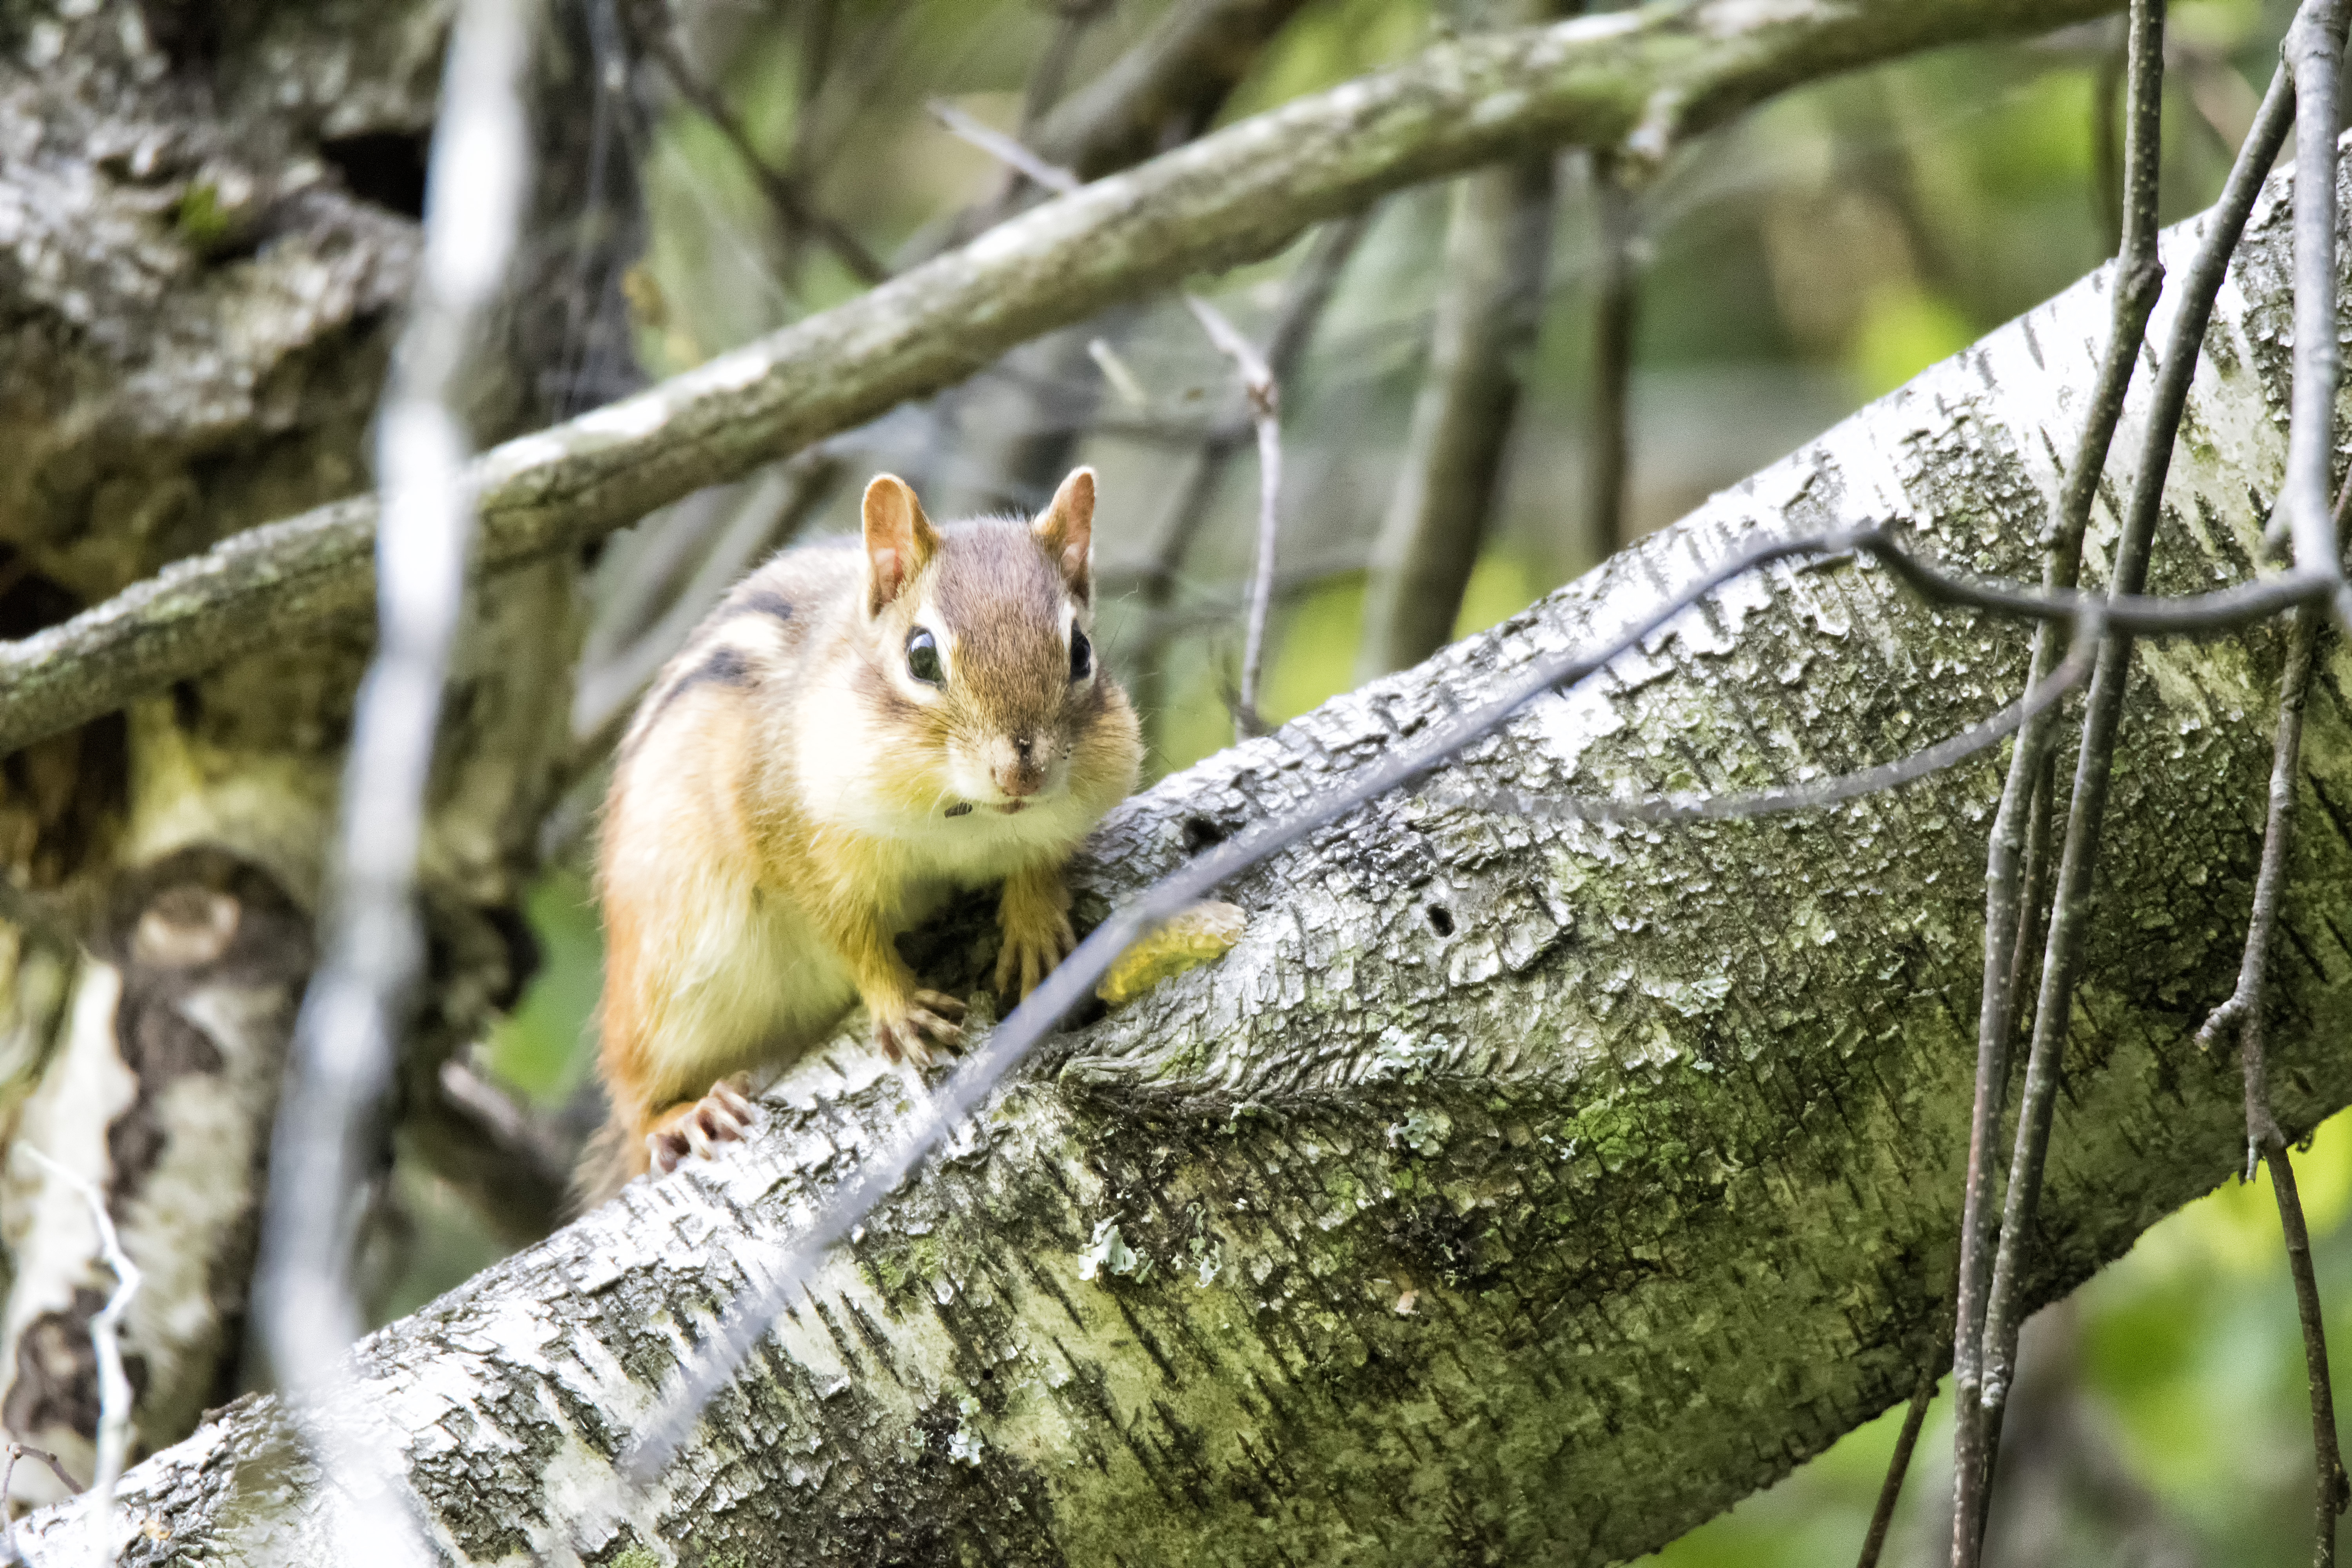
tree, nature, forest, branch, wildlife, green, mammal, squirrel, rodent, fauna, canada, vertebrate, chipmunk, quebec, sherbrooke, tamia